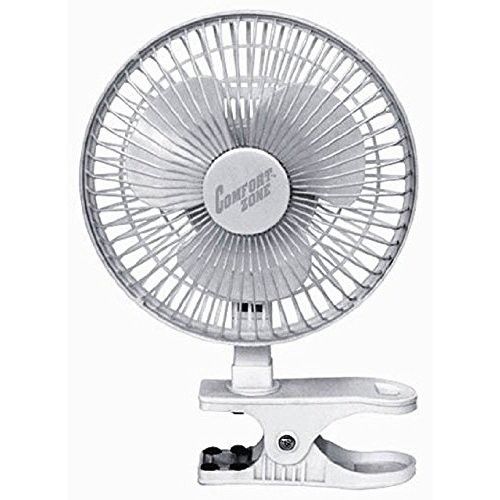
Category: fan